Oliver S. Picher

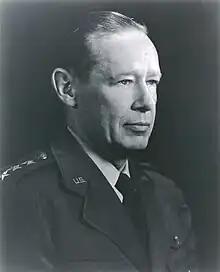

Oliver S. Picher (January 1, 1905 – July 20, 1984) was a United States Air Force lieutenant general. He served as commander of the 307th Bombardment Group during World War II, commander of the 315th Air Division in post-war Japan and as the Director of the Joint Staff.